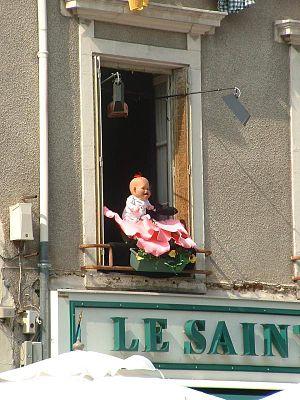
chalon dans la rue, photo J.F. Gaffard, juillet 2004
Chalon dans la rue, depuis sa création en 1987, s'est imposé comme l'un des plus importants festivals de théâtre de rue organisé en France. Il a lieu tous les ans dans le centre de Chalon-sur-Saône, dans le département de Saône-et-Loire en région Bourgogne-Franche-Comté. Il accueille chaque année entre 200 000 et 220 000 spectateurs, et propose entre 1 000 et 1 200 représentations en 5 jours et 150 compagnies environ sont programmées. Durant les 5 jours de festival, plus de 1 000 artistes sont présents, 1 200 professionnels inscrits.
Délit de façade est une compagnie de théâtre française de marionnettes.